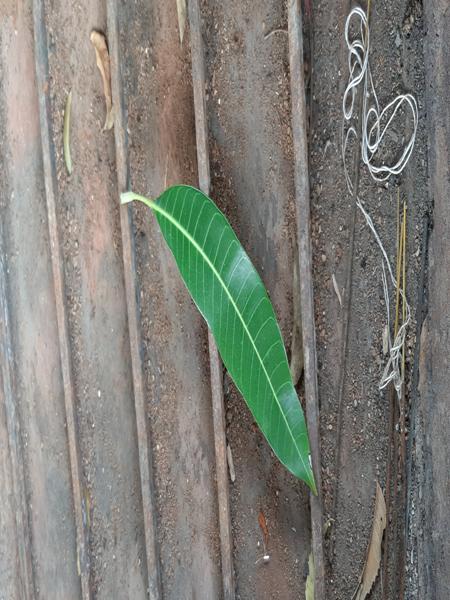
Plant: Mango